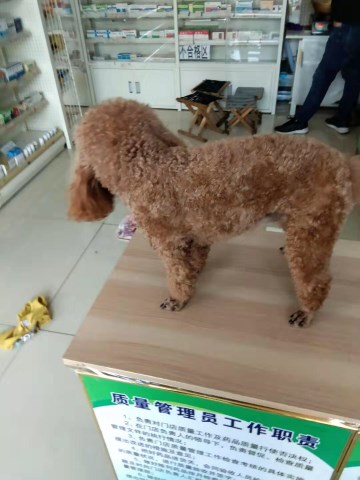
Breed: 7449-n000128-teddy